Katie Melua

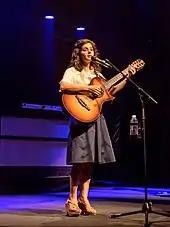
Zelt-Musik-Festival 2016 in Freiburg, Germany

Melua's sixth studio album, "Ketevan", was released on 16 September 2013. It was co-produced by Mike Batt and his son, singer-songwriter Luke Batt, both of whom contributed songs, separately and in collaboration with Melua. Melua debuted a full orchestral version of the first single, "I Will Be There", during the Coronation anniversary gala for Queen Elizabeth II at Buckingham Palace in July 2013. Described as a "tender and heart-warming ballad which is underpinned by Melua’s beautifully compassionate vibrato and an orchestral arrangement that builds majestically", the song was composed by Mike Batt.